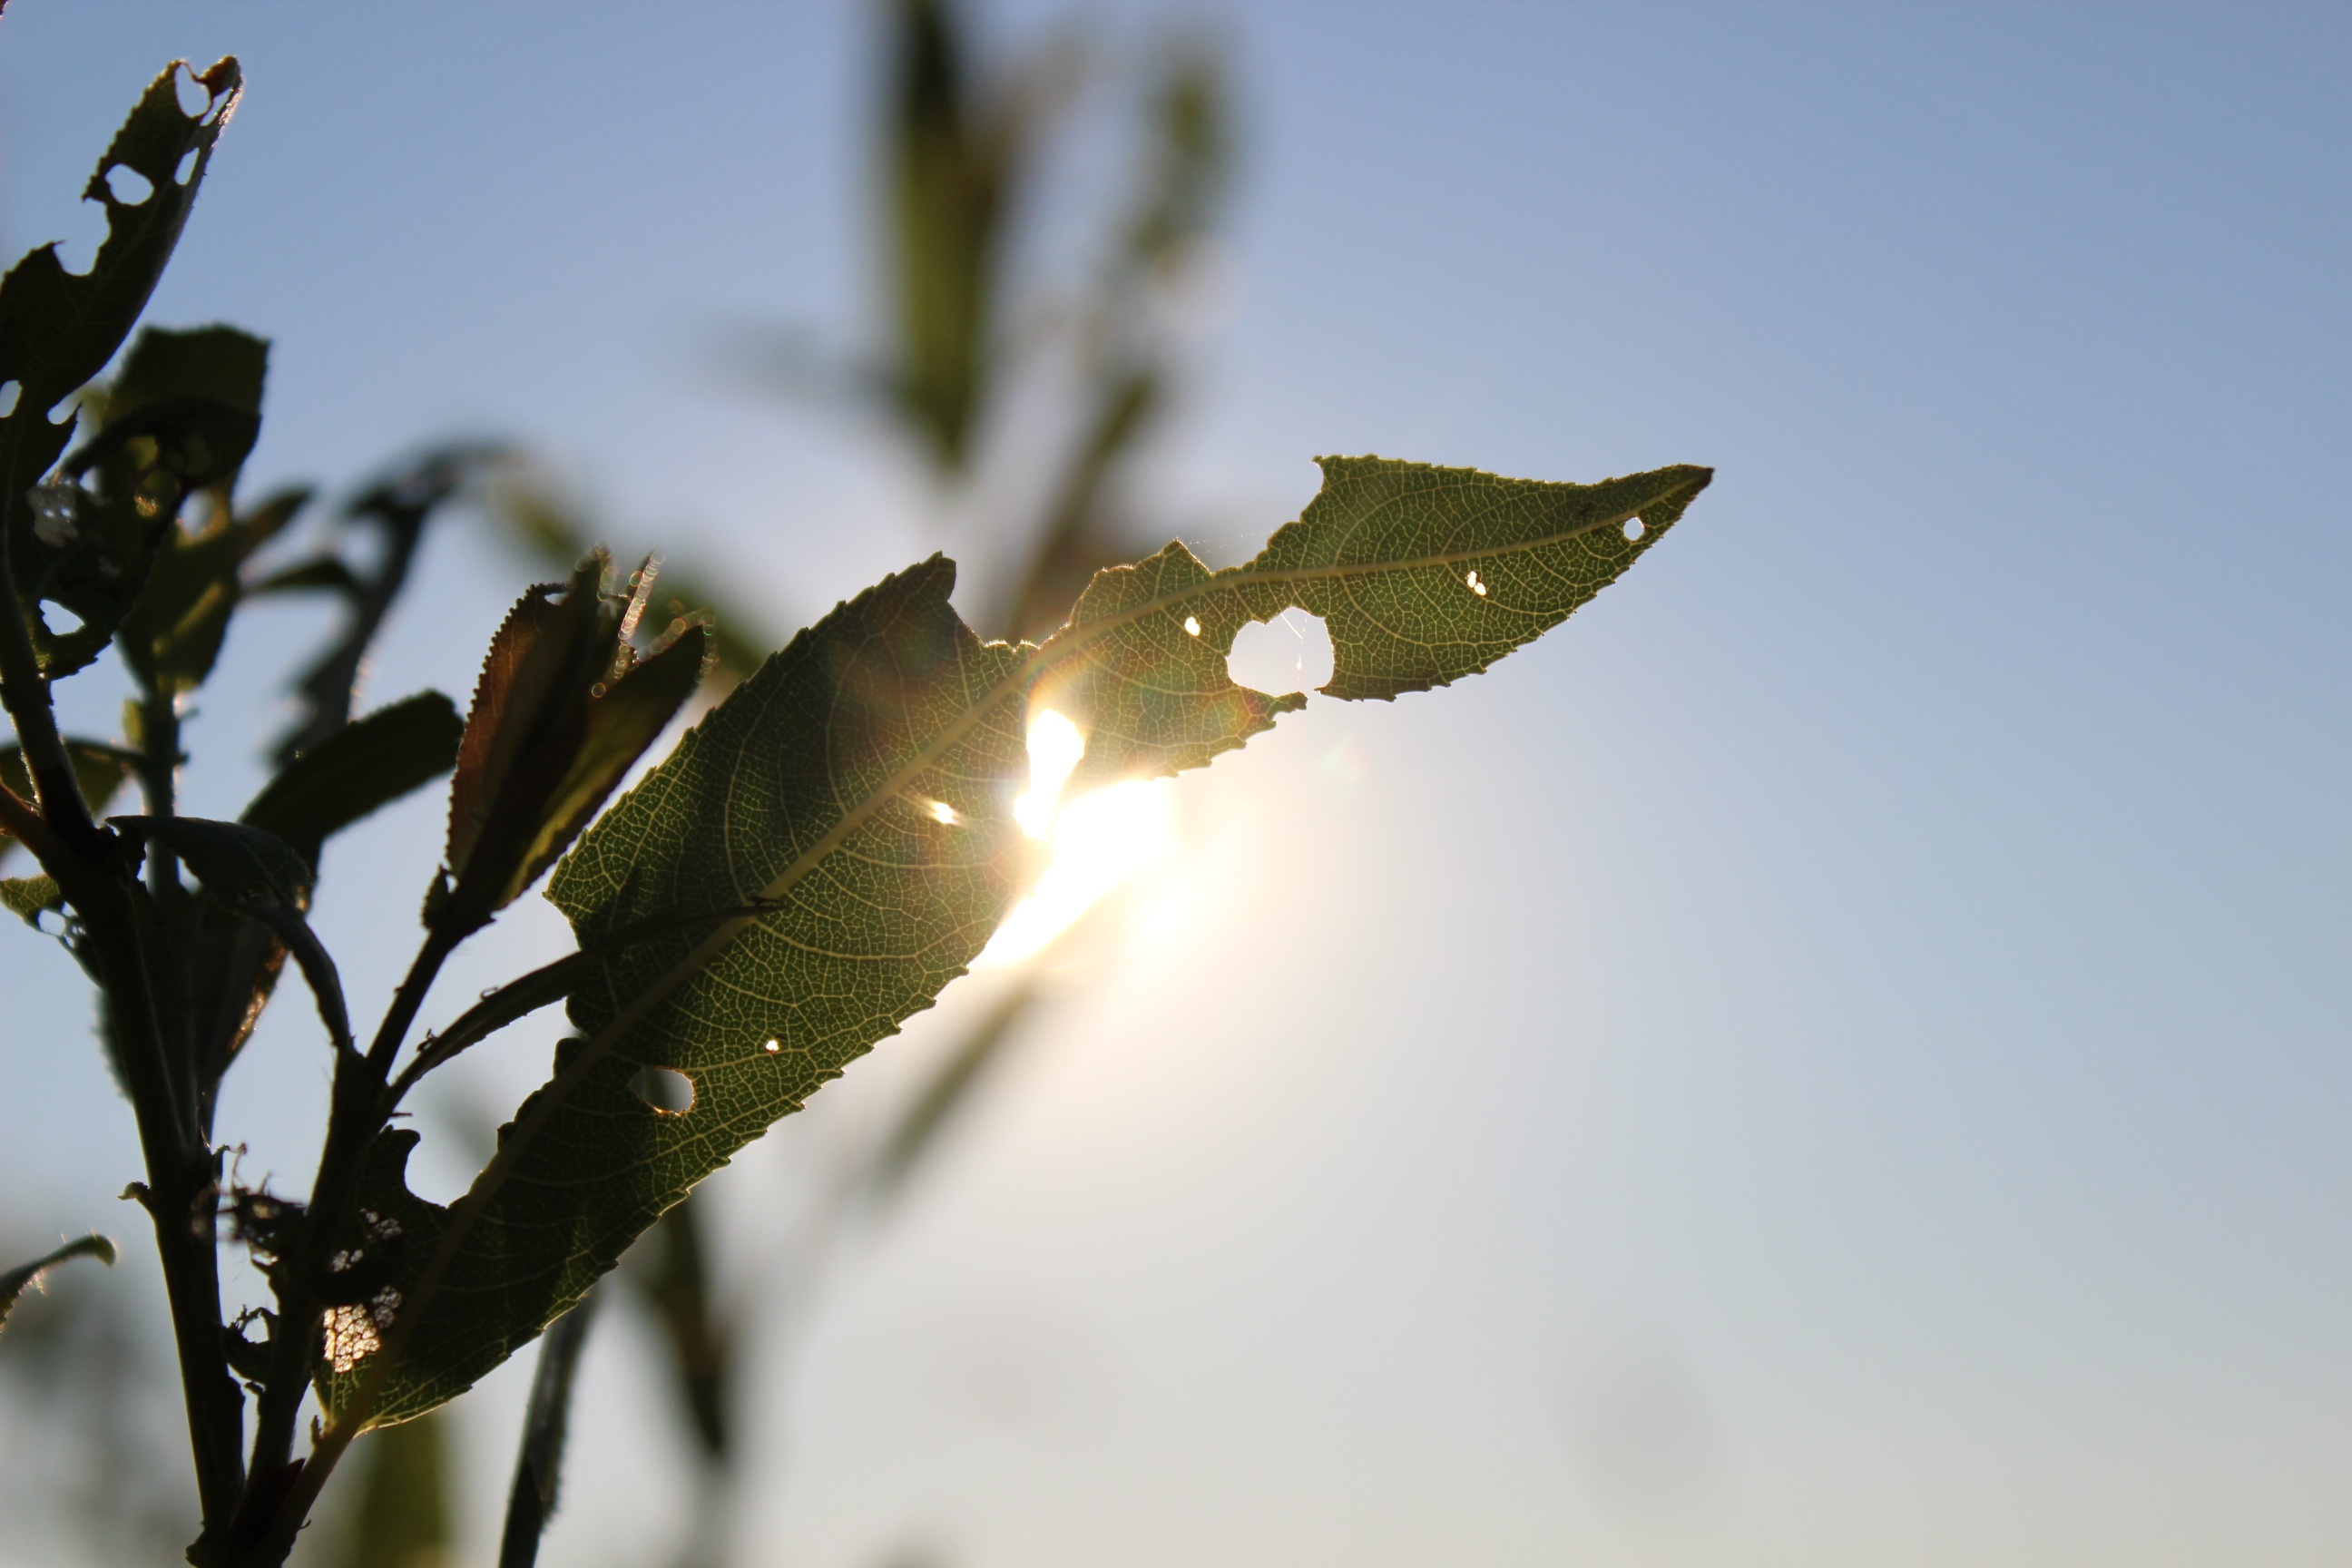
beach, tree, water, nature, branch, blossom, light, plant, sky, sun, sunlight, morning, leaf, flower, summer, spring, green, heaven, flora, season, twig, close up, leaves, holidays, branches, macro photography, flowering plant, reflected rays, plant stem, woody plant